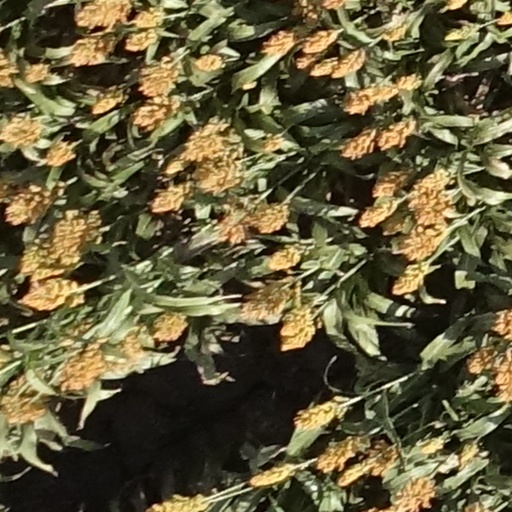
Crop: sorghum